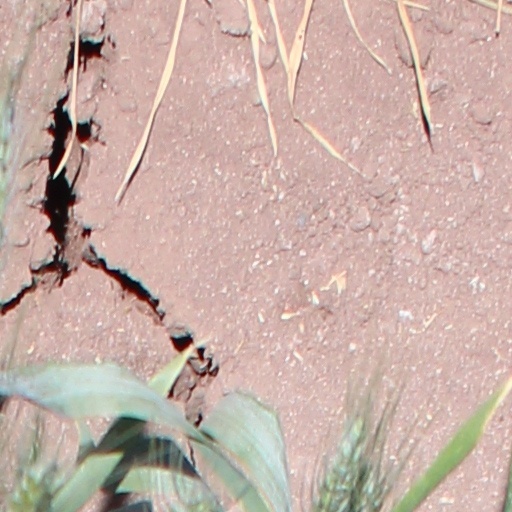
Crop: wheat